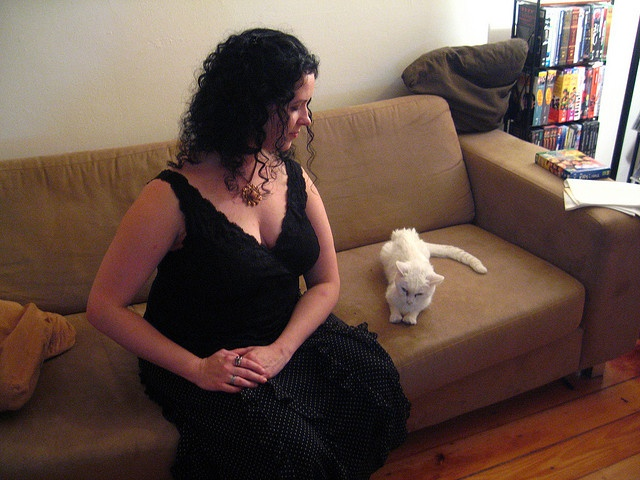
a woman in a black dress and a white kitty sitting on a sofa
A girl sits on a couch next to a cat
Woman in a black dress sitting on a sofa next to a white cat.
A woman sitting on a couch next to a cat.
a white cat laying on the couch next to a woman